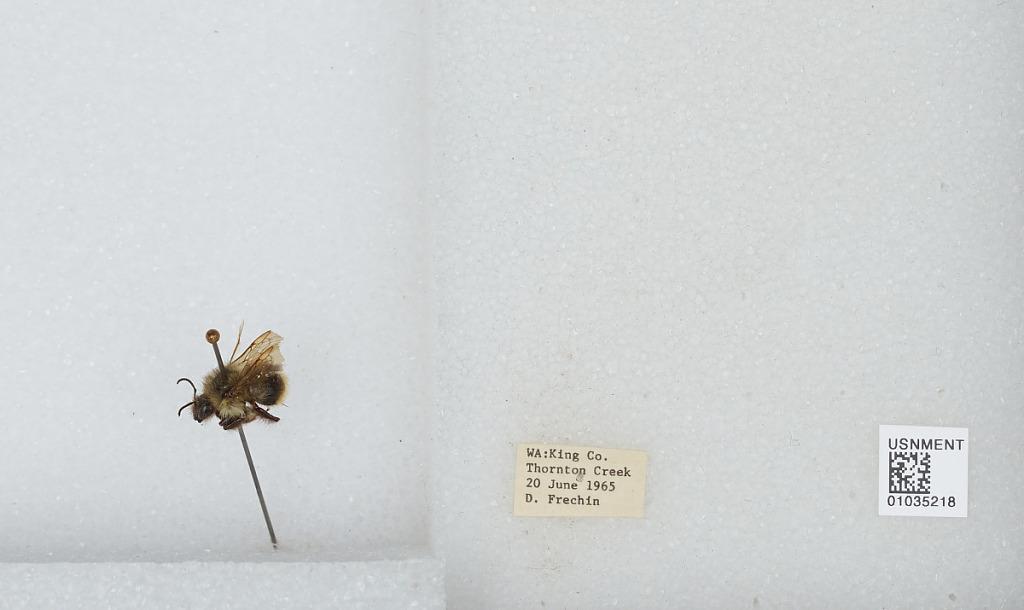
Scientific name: Bombus (Pyrobombus) mixtus Cresson
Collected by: D. Frechin
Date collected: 1965-6-20
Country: United States
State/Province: Washington
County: King
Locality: Thornton Creek
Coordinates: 47.7031, -122.309